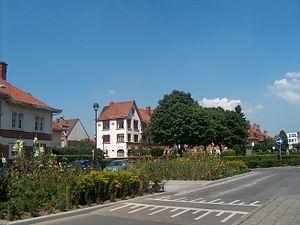
L'avenue Raymond Foucart à Schaerbeek, Bruxelles, Belgique.
Ci-dessous, la liste complète des 339 rues de Schaerbeek, commune belge située en région bruxelloise.
L'avenue Raymond Foucart est une avenue bruxelloise de la commune de Schaerbeek qui va de la rue Godefroid Guffens à la rue du Tilleul en passant par la rue Hubert Krains, la rue Julius Hoste, la rue Herman Richir et la rue Charles Vanderstappen.